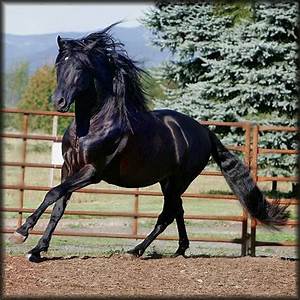
Label: cavallo